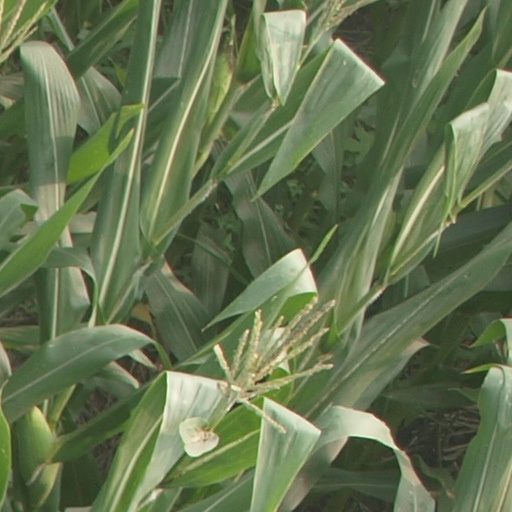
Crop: maize; corn